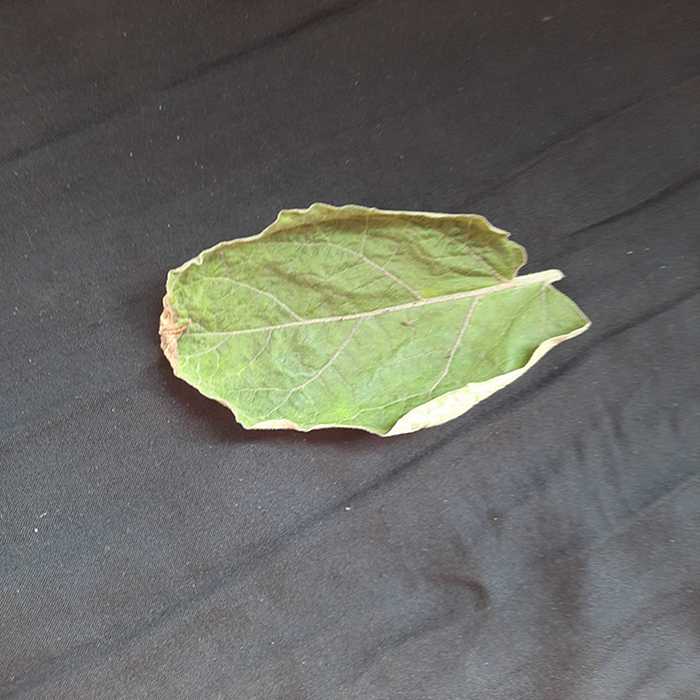
Plant: Eggplant
Label: Eggplant begomovirus